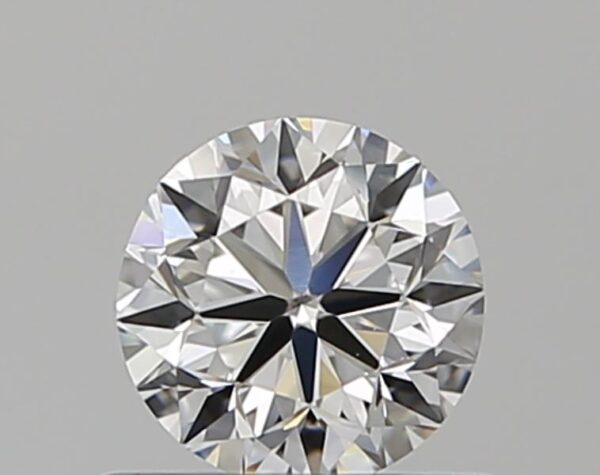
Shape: round
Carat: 0.5
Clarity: VS1
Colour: F
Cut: VG
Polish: EX
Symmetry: VG
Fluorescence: N
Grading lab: GIA
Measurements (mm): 4.93 x 4.97 x 3.18